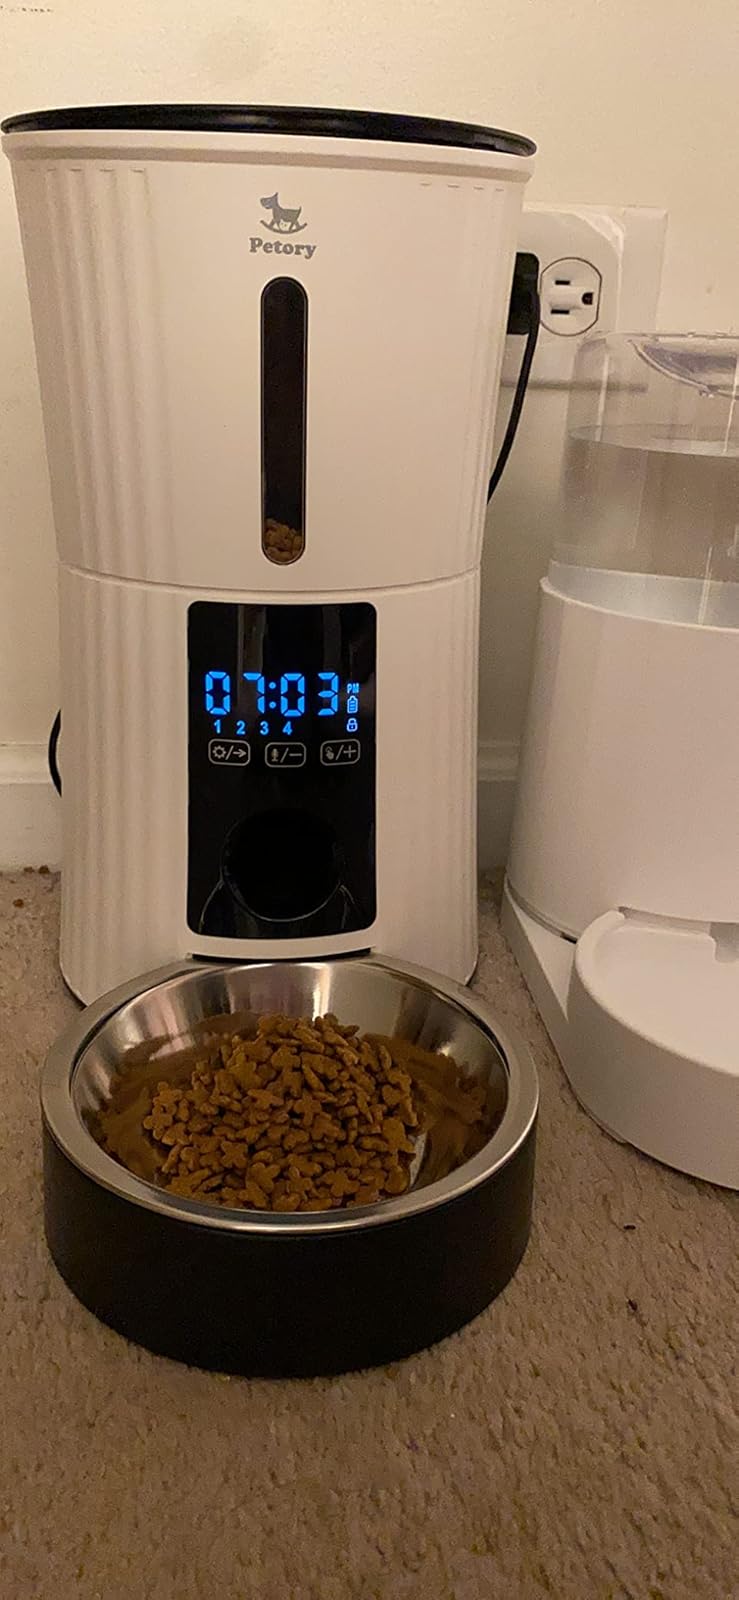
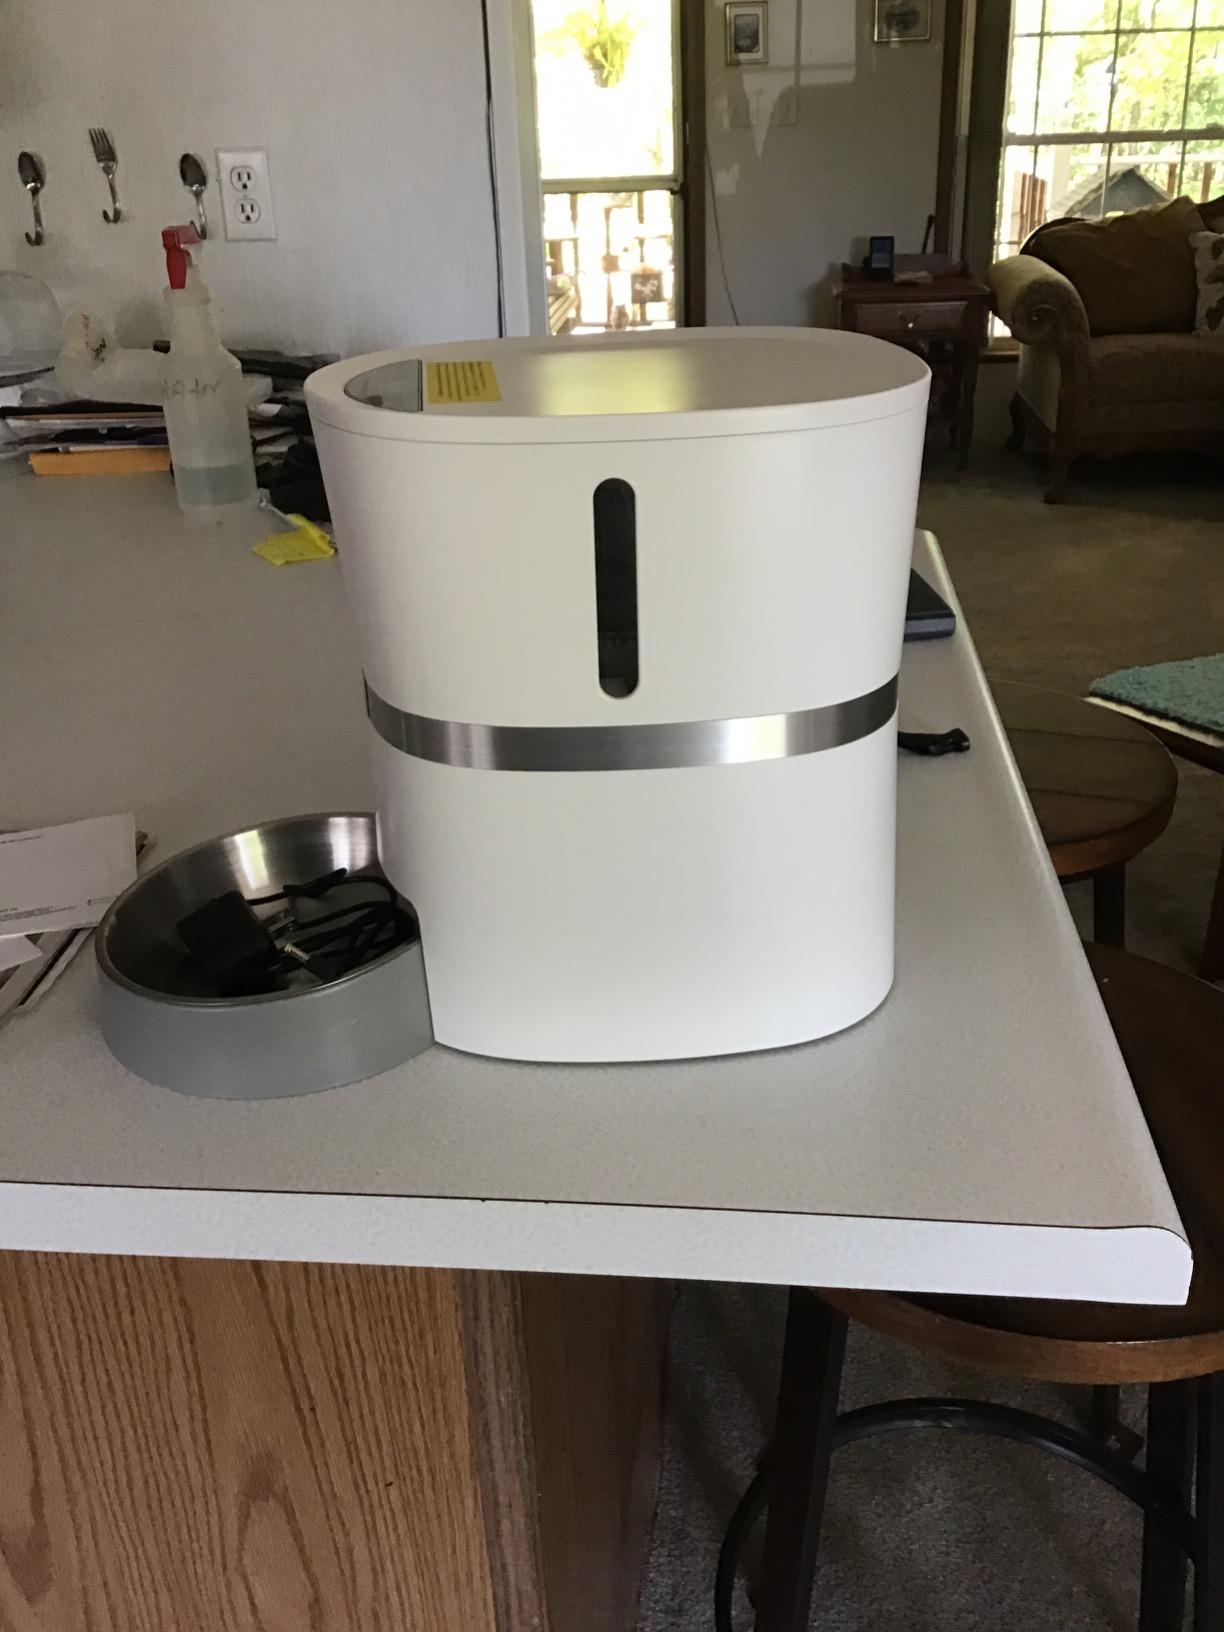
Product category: items_feeder
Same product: no